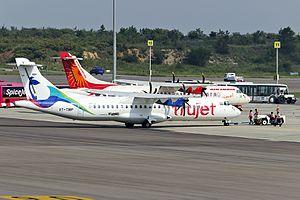
TruJet est une compagnie aérienne régionale indienne basée à l'aéroport international Rajiv Gandhi de Hyderabad.